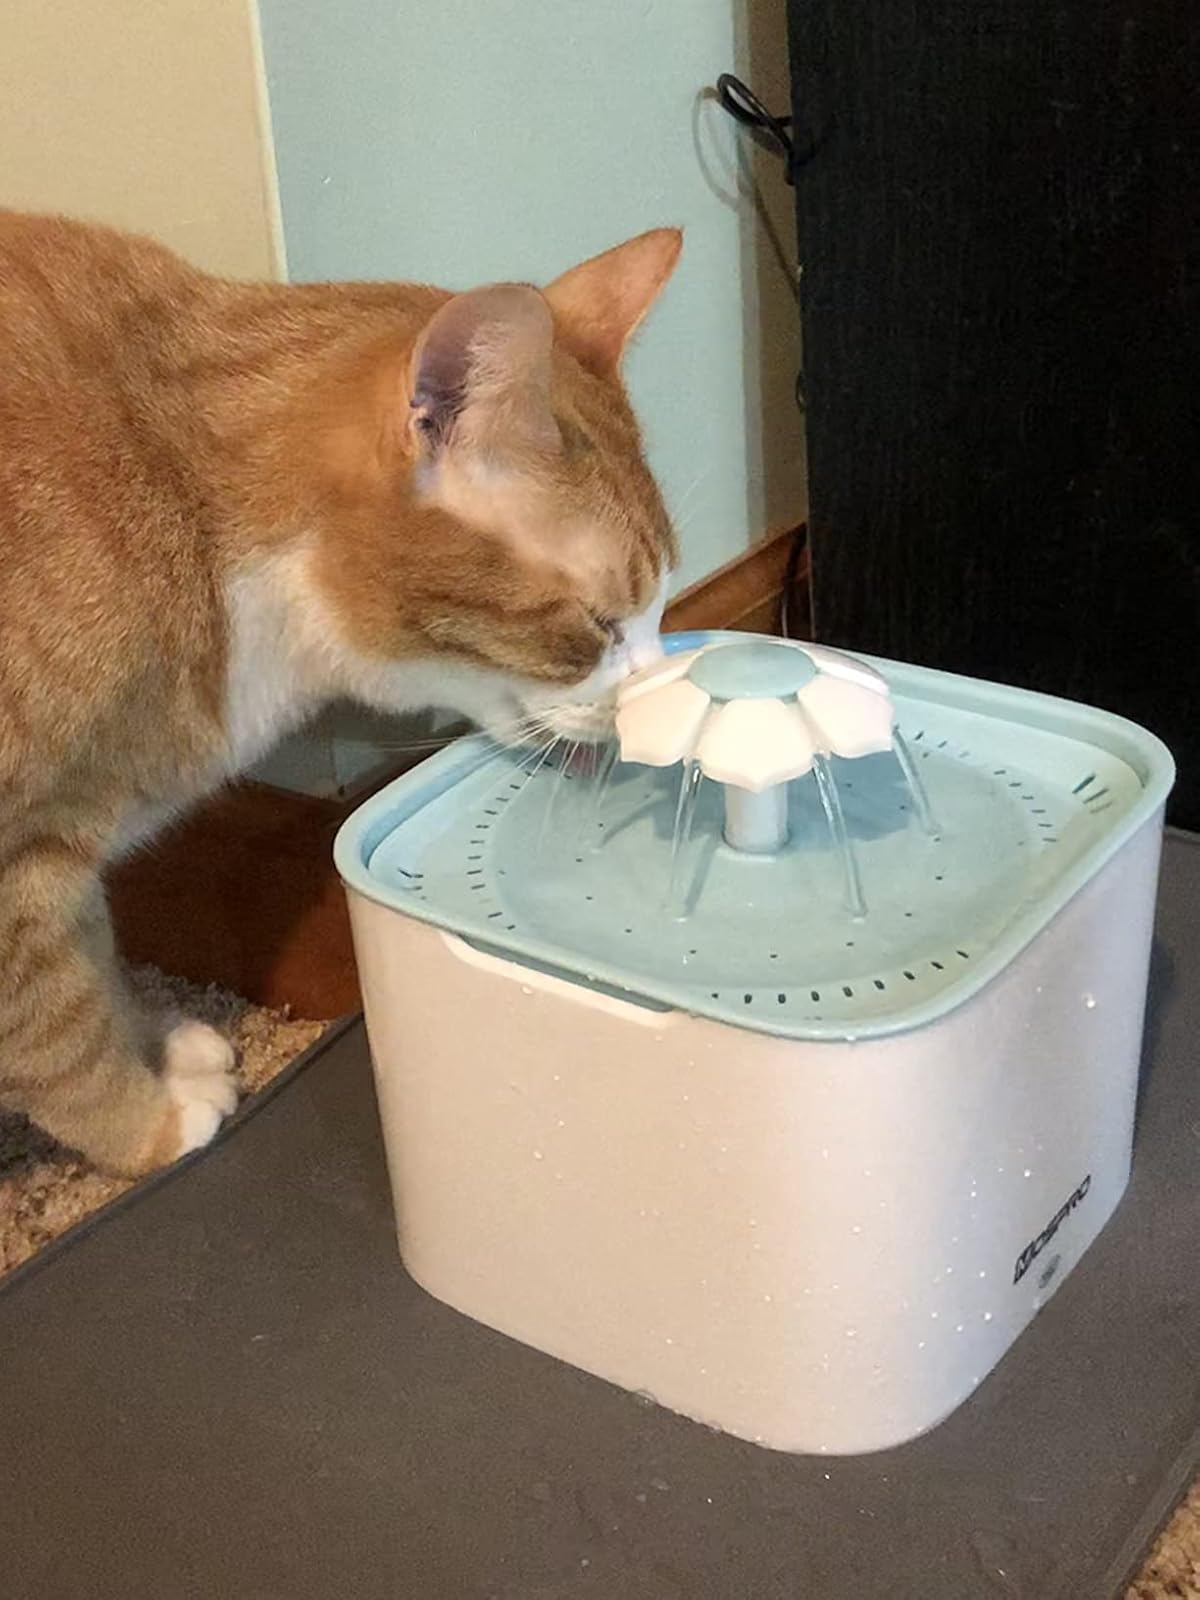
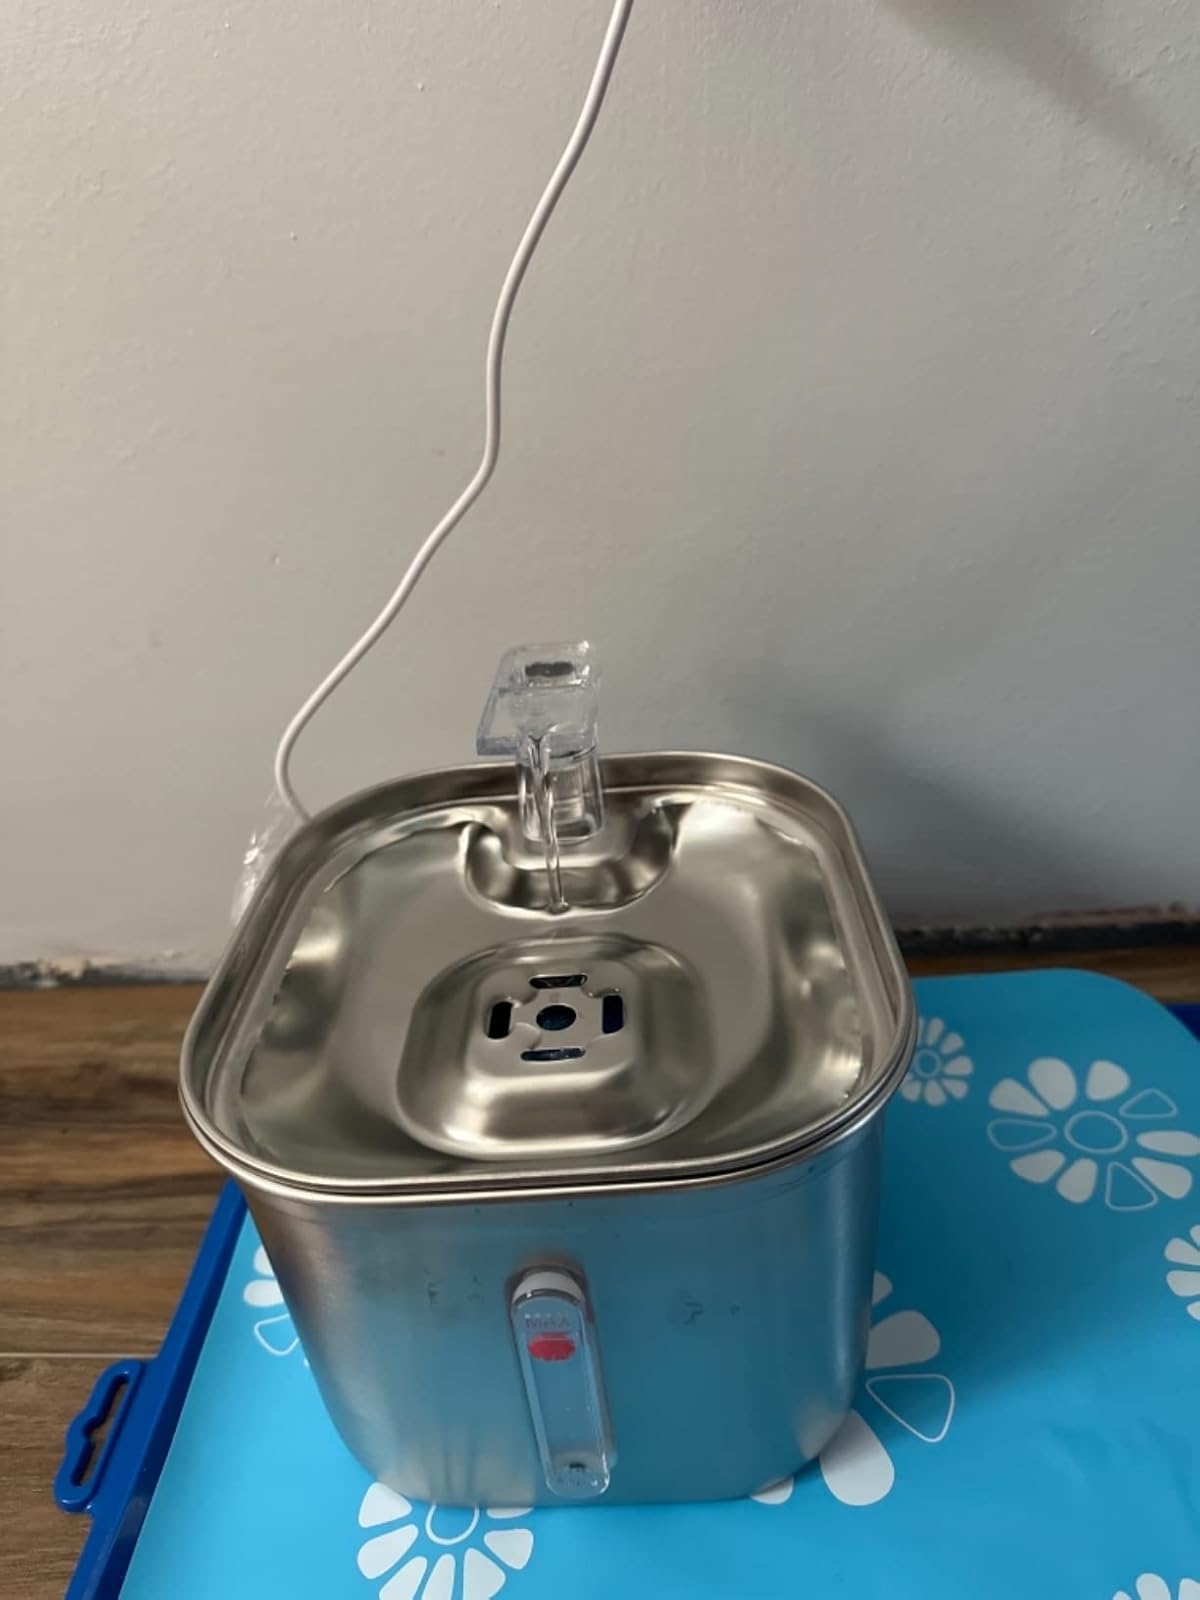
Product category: items_bowl
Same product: no